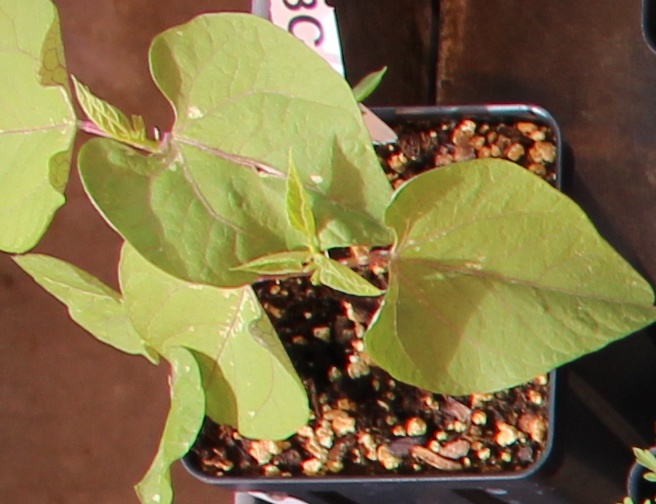
Label: Blackbean